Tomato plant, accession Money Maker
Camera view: bottom (45 deg); turntable rotation: 90 degrees
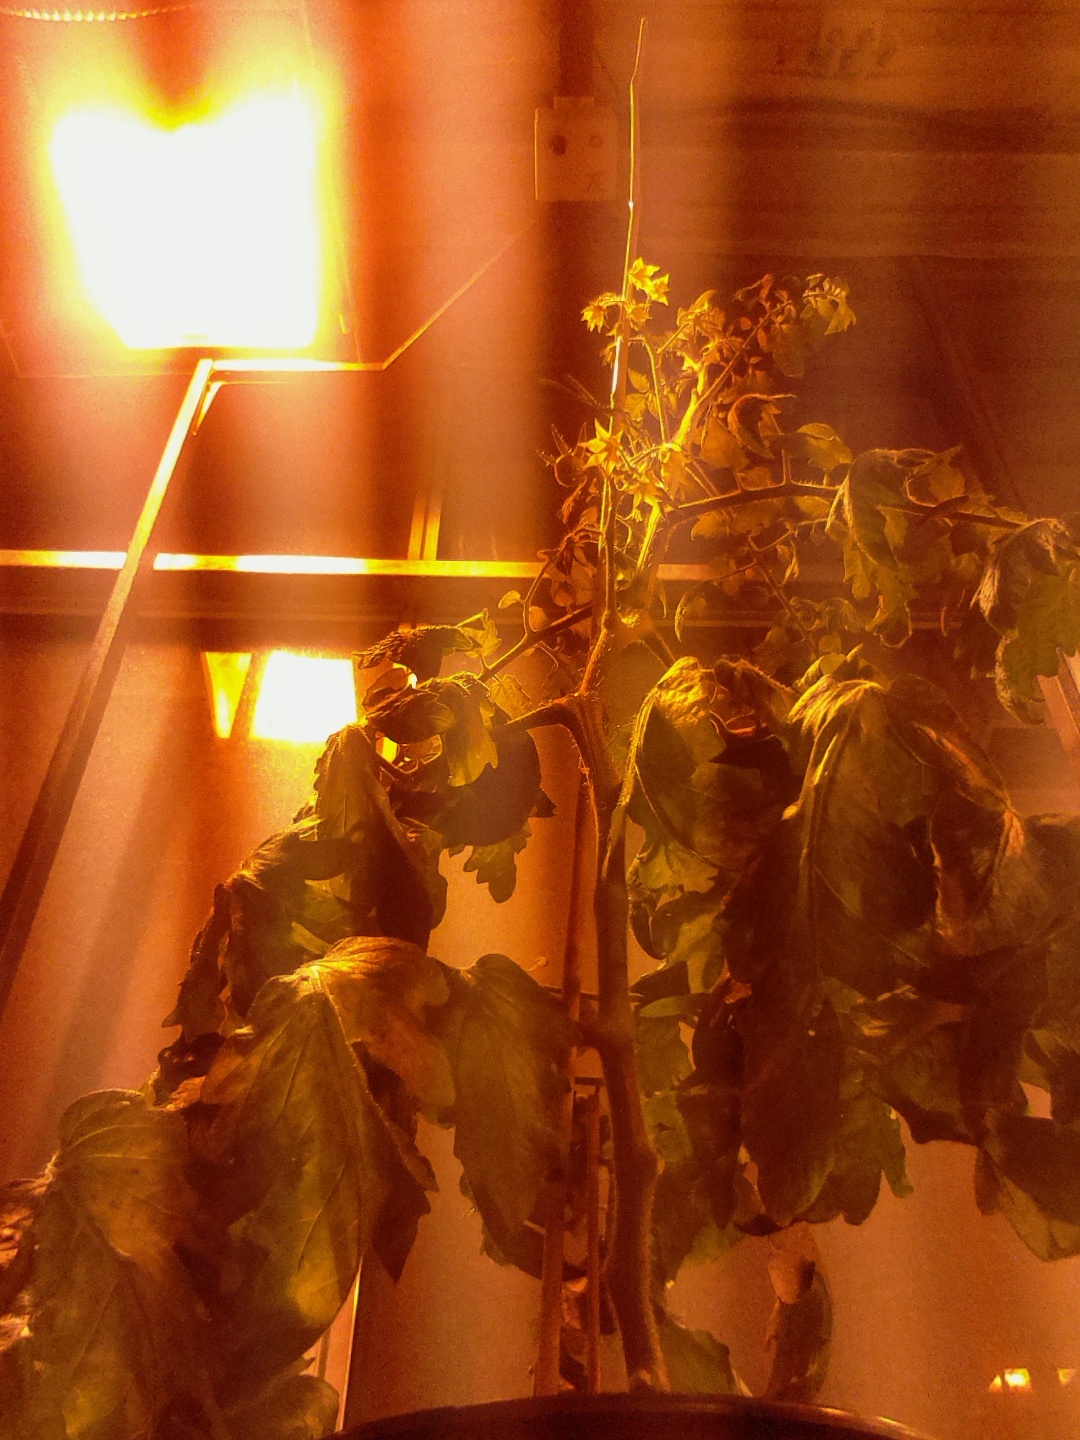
BBCH growth stage 70: Fruits at the main stem or branches visibles